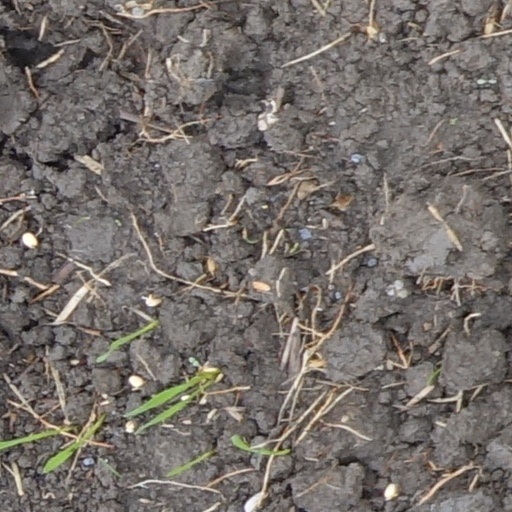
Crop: wheat